Hermann Grassmann

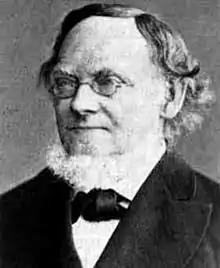
Hermann Günther Grassmann

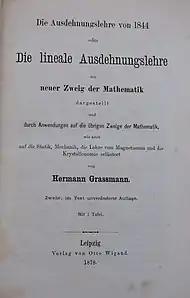
1878 copy of Grassmann's ""Die lineale Ausdehnungslehre""

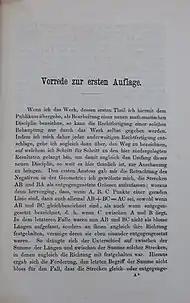
First page of ""Die lineale Ausdehnungslehre""

Hermann Günther Grassmann (15 April 1809 – 26 September 1877) was a German polymath known in his day as a linguist and now also as a mathematician. He was also a physicist, general scholar, and publisher. His mathematical work was little noted until he was in his sixties. His work preceded and exceeded the concept which is now known as a vector space. He introduced the Grassmannian, the space which parameterizes all "k"-dimensional linear subspaces of an "n"-dimensional vector space "V". In linguistics he helped free language history and structure from each other.